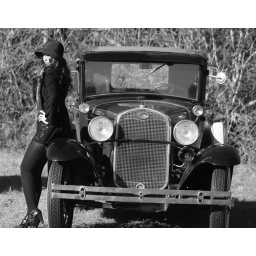
Model A and model in black and white